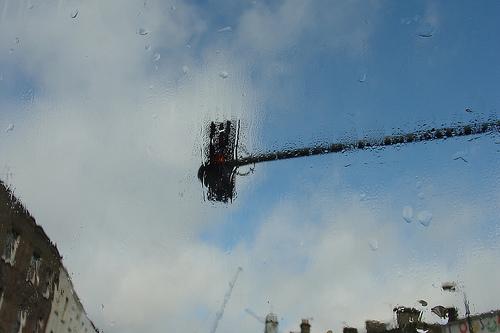
Weather: rain or strom